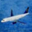
Label: airplane